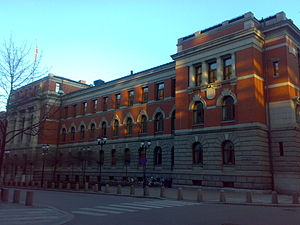
Højesteret (Norge)
Høyesteretts bygning i Oslo.
Norges Høyesterett er den højeste domstol i Norge. Den blev etableret i 1815 som følge af Eidsvoll-forfatningen og har sæde i Oslo.